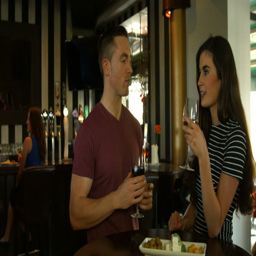
smiling couple having a drink together in bar